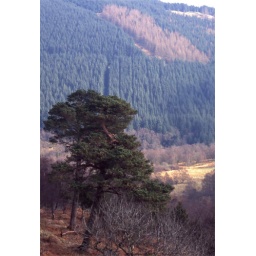
Pine forest from the top of a hill in the Trossachs. Bit of a hazy day.